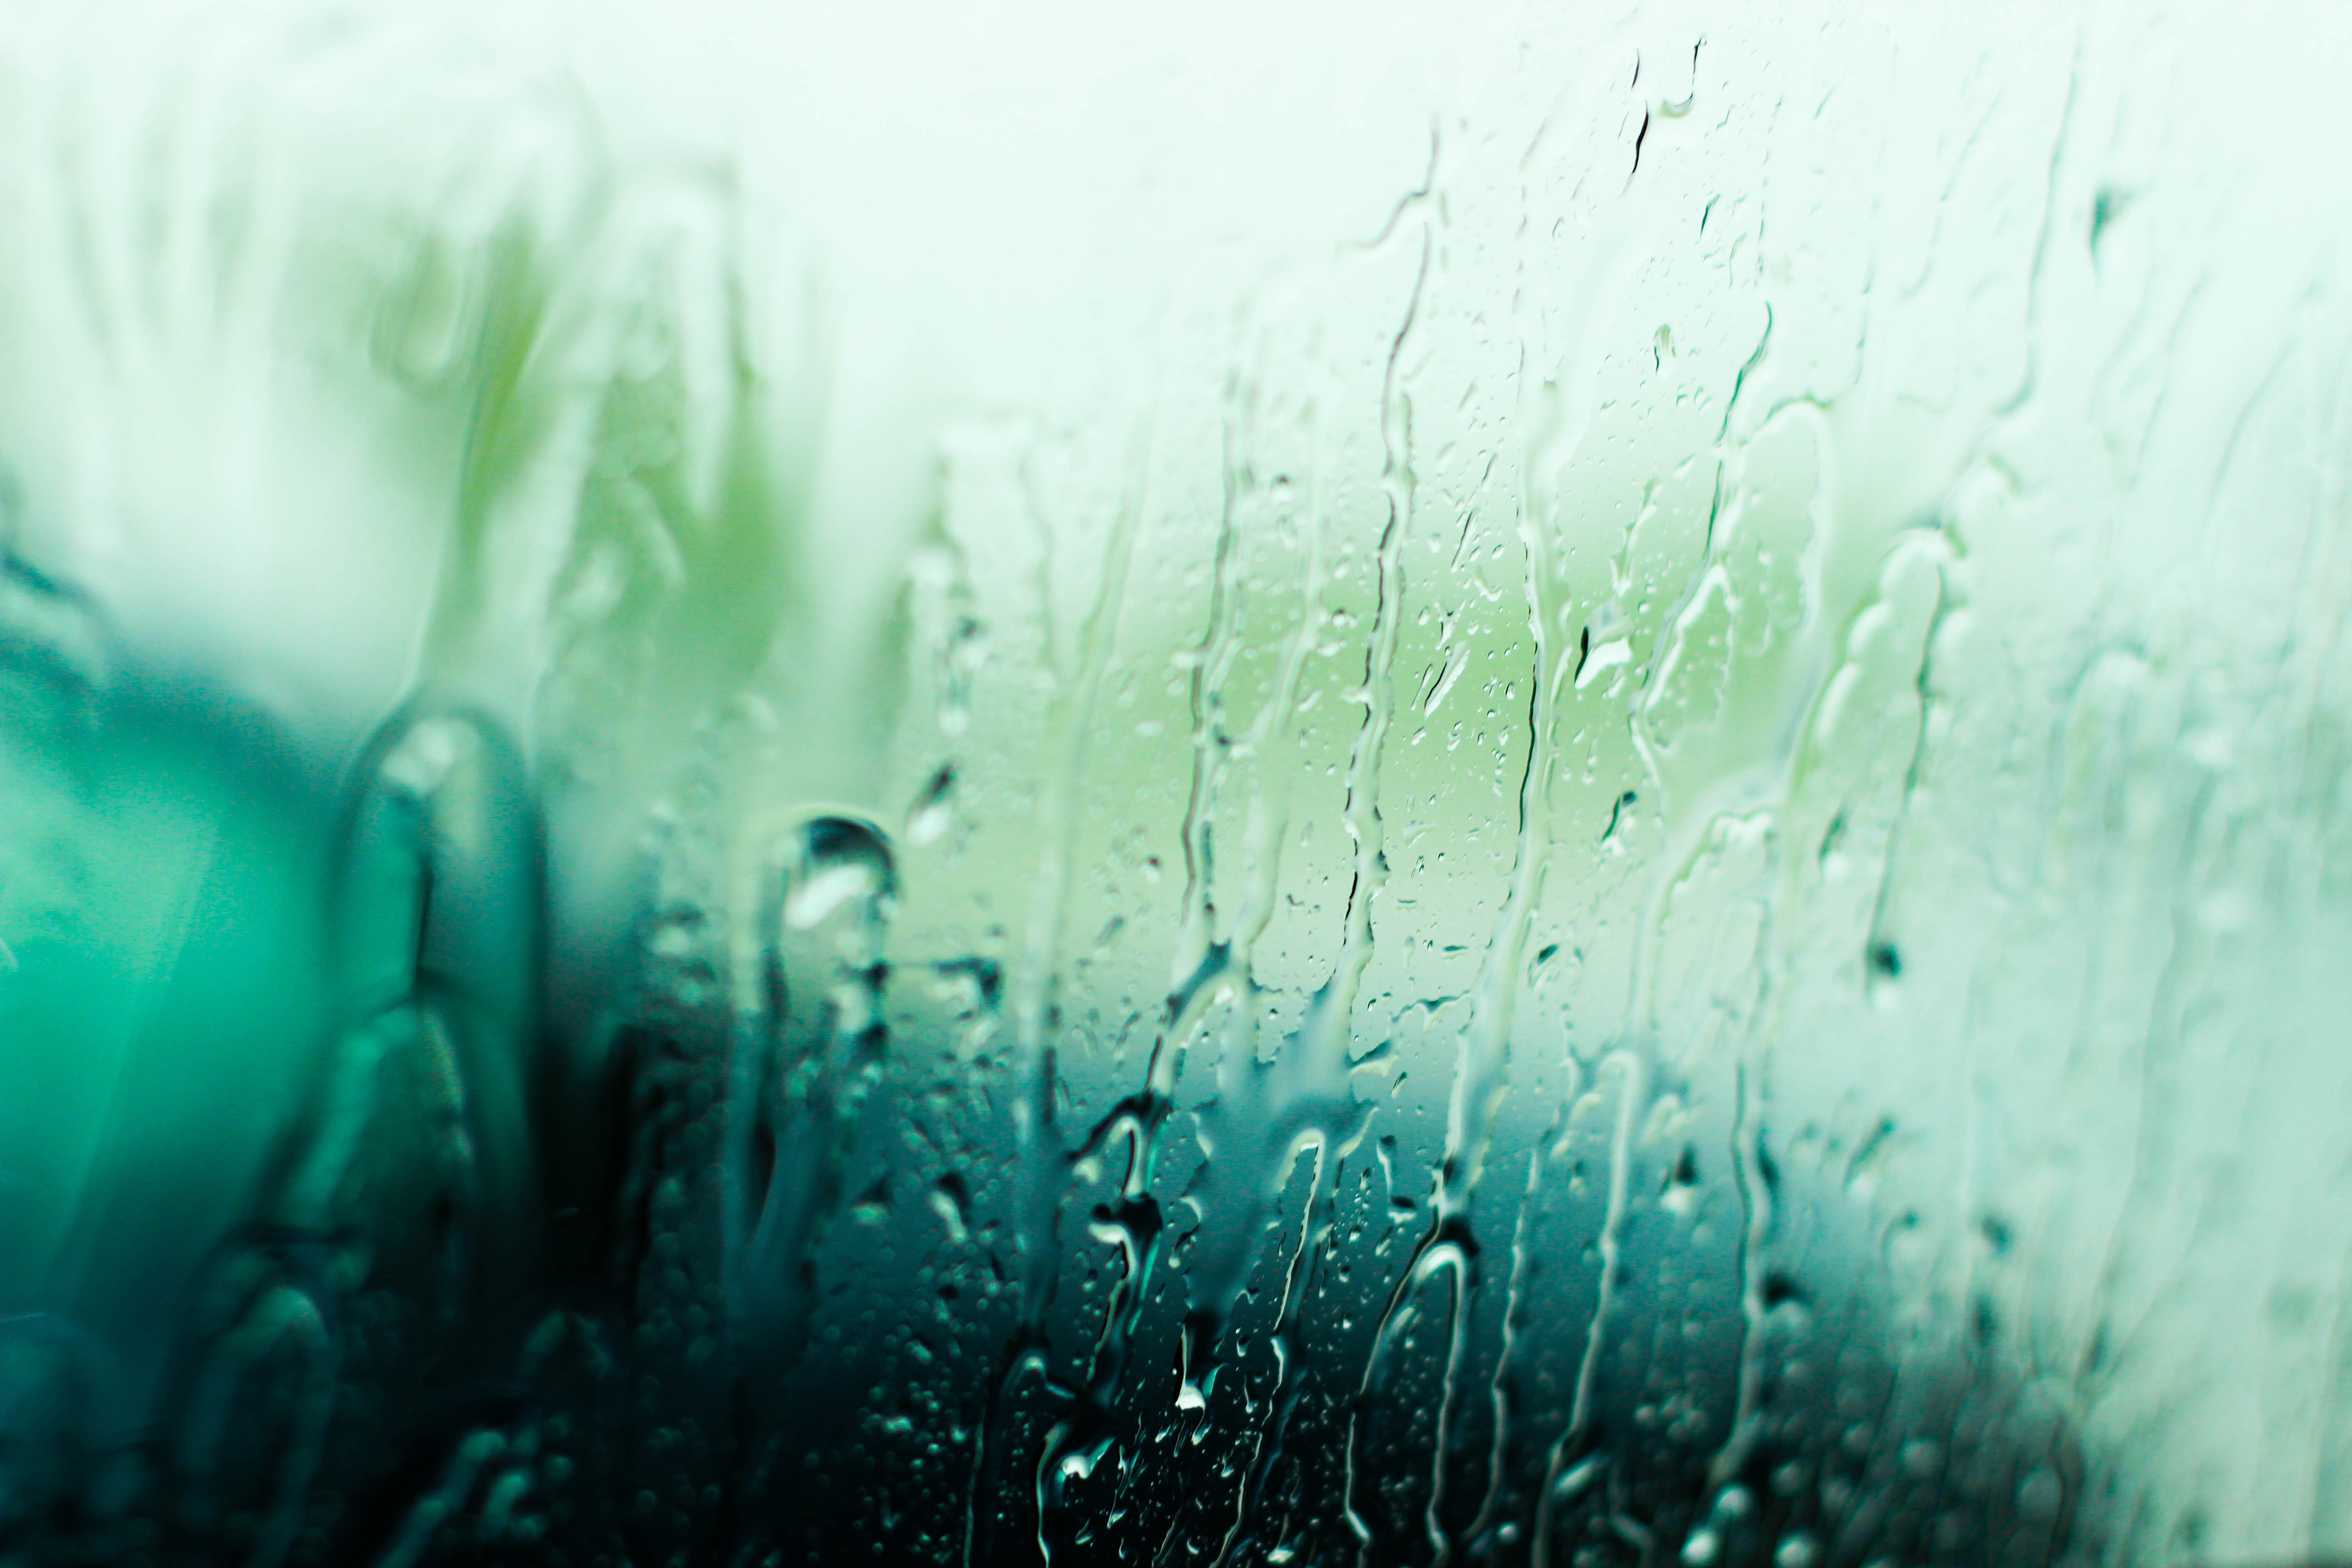
water, blur, photography, sunlight, rain, window, glass, atmosphere, green, reflection, weather, storm, blue, close up, colors, background, melancholy, freezing, macro photography, computer wallpaper